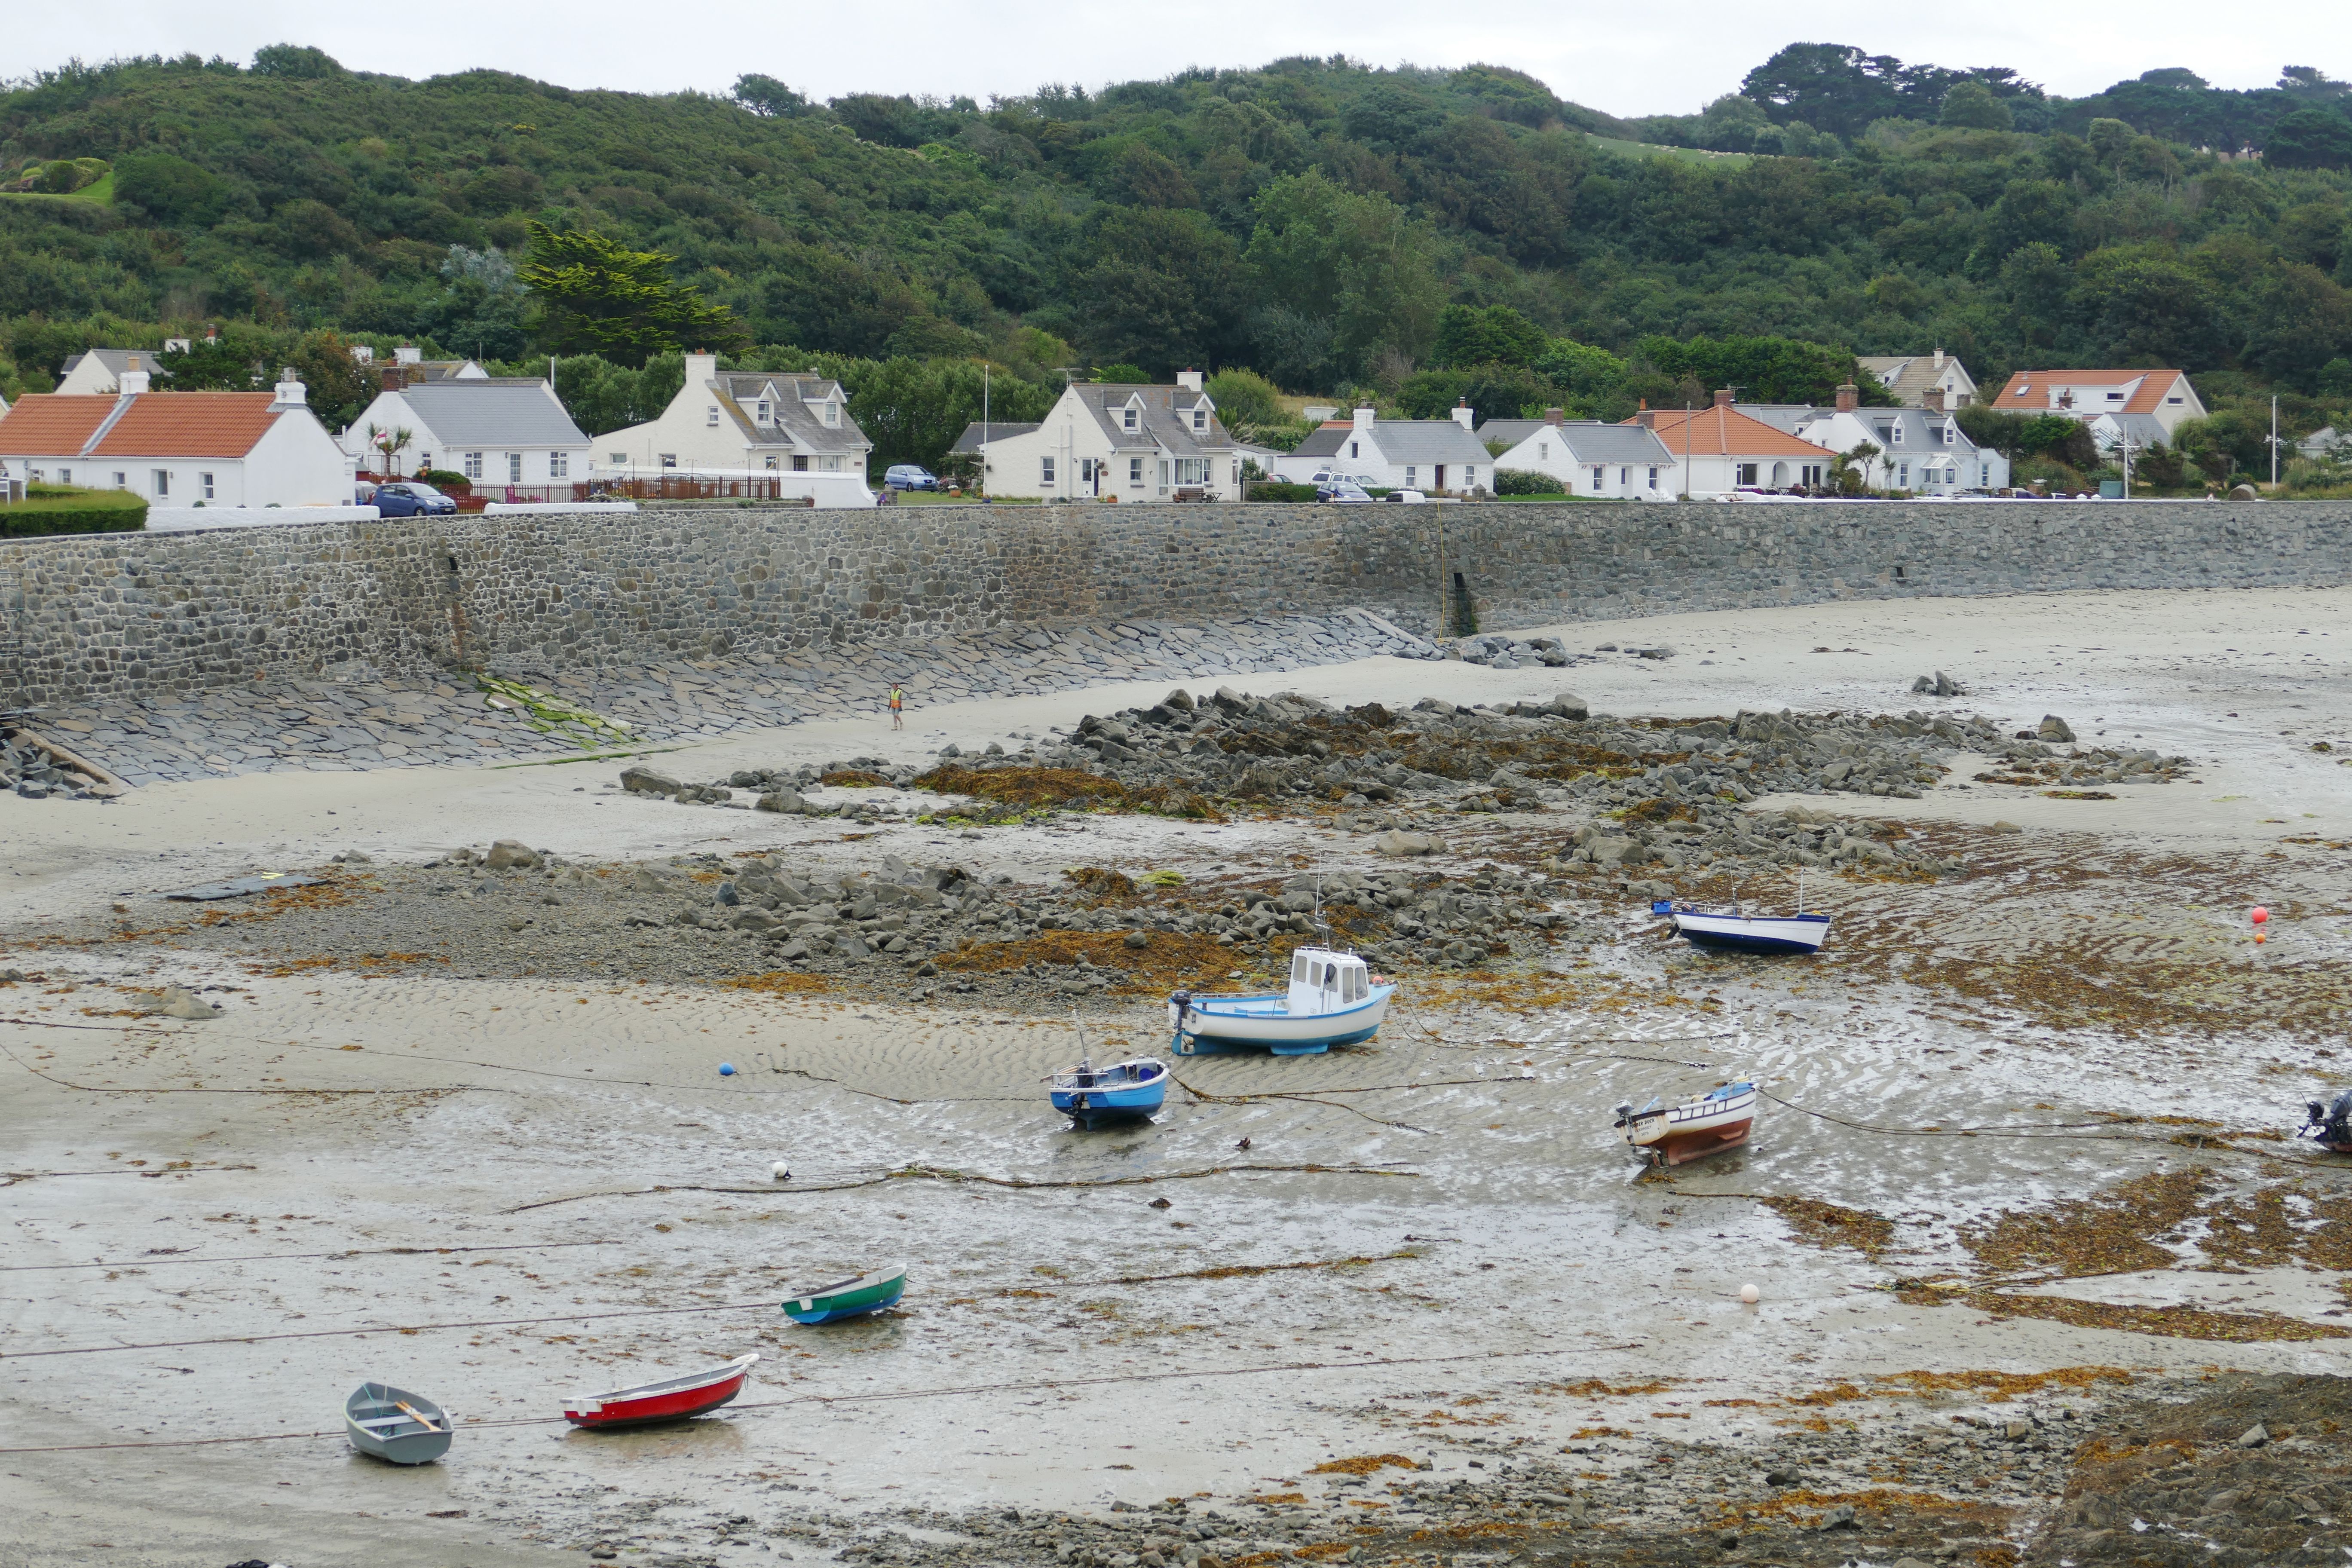
beach, sea, coast, water, shore, city, ship, port, body of water, england, atlantic, united kingdom, guernsey, channel islands